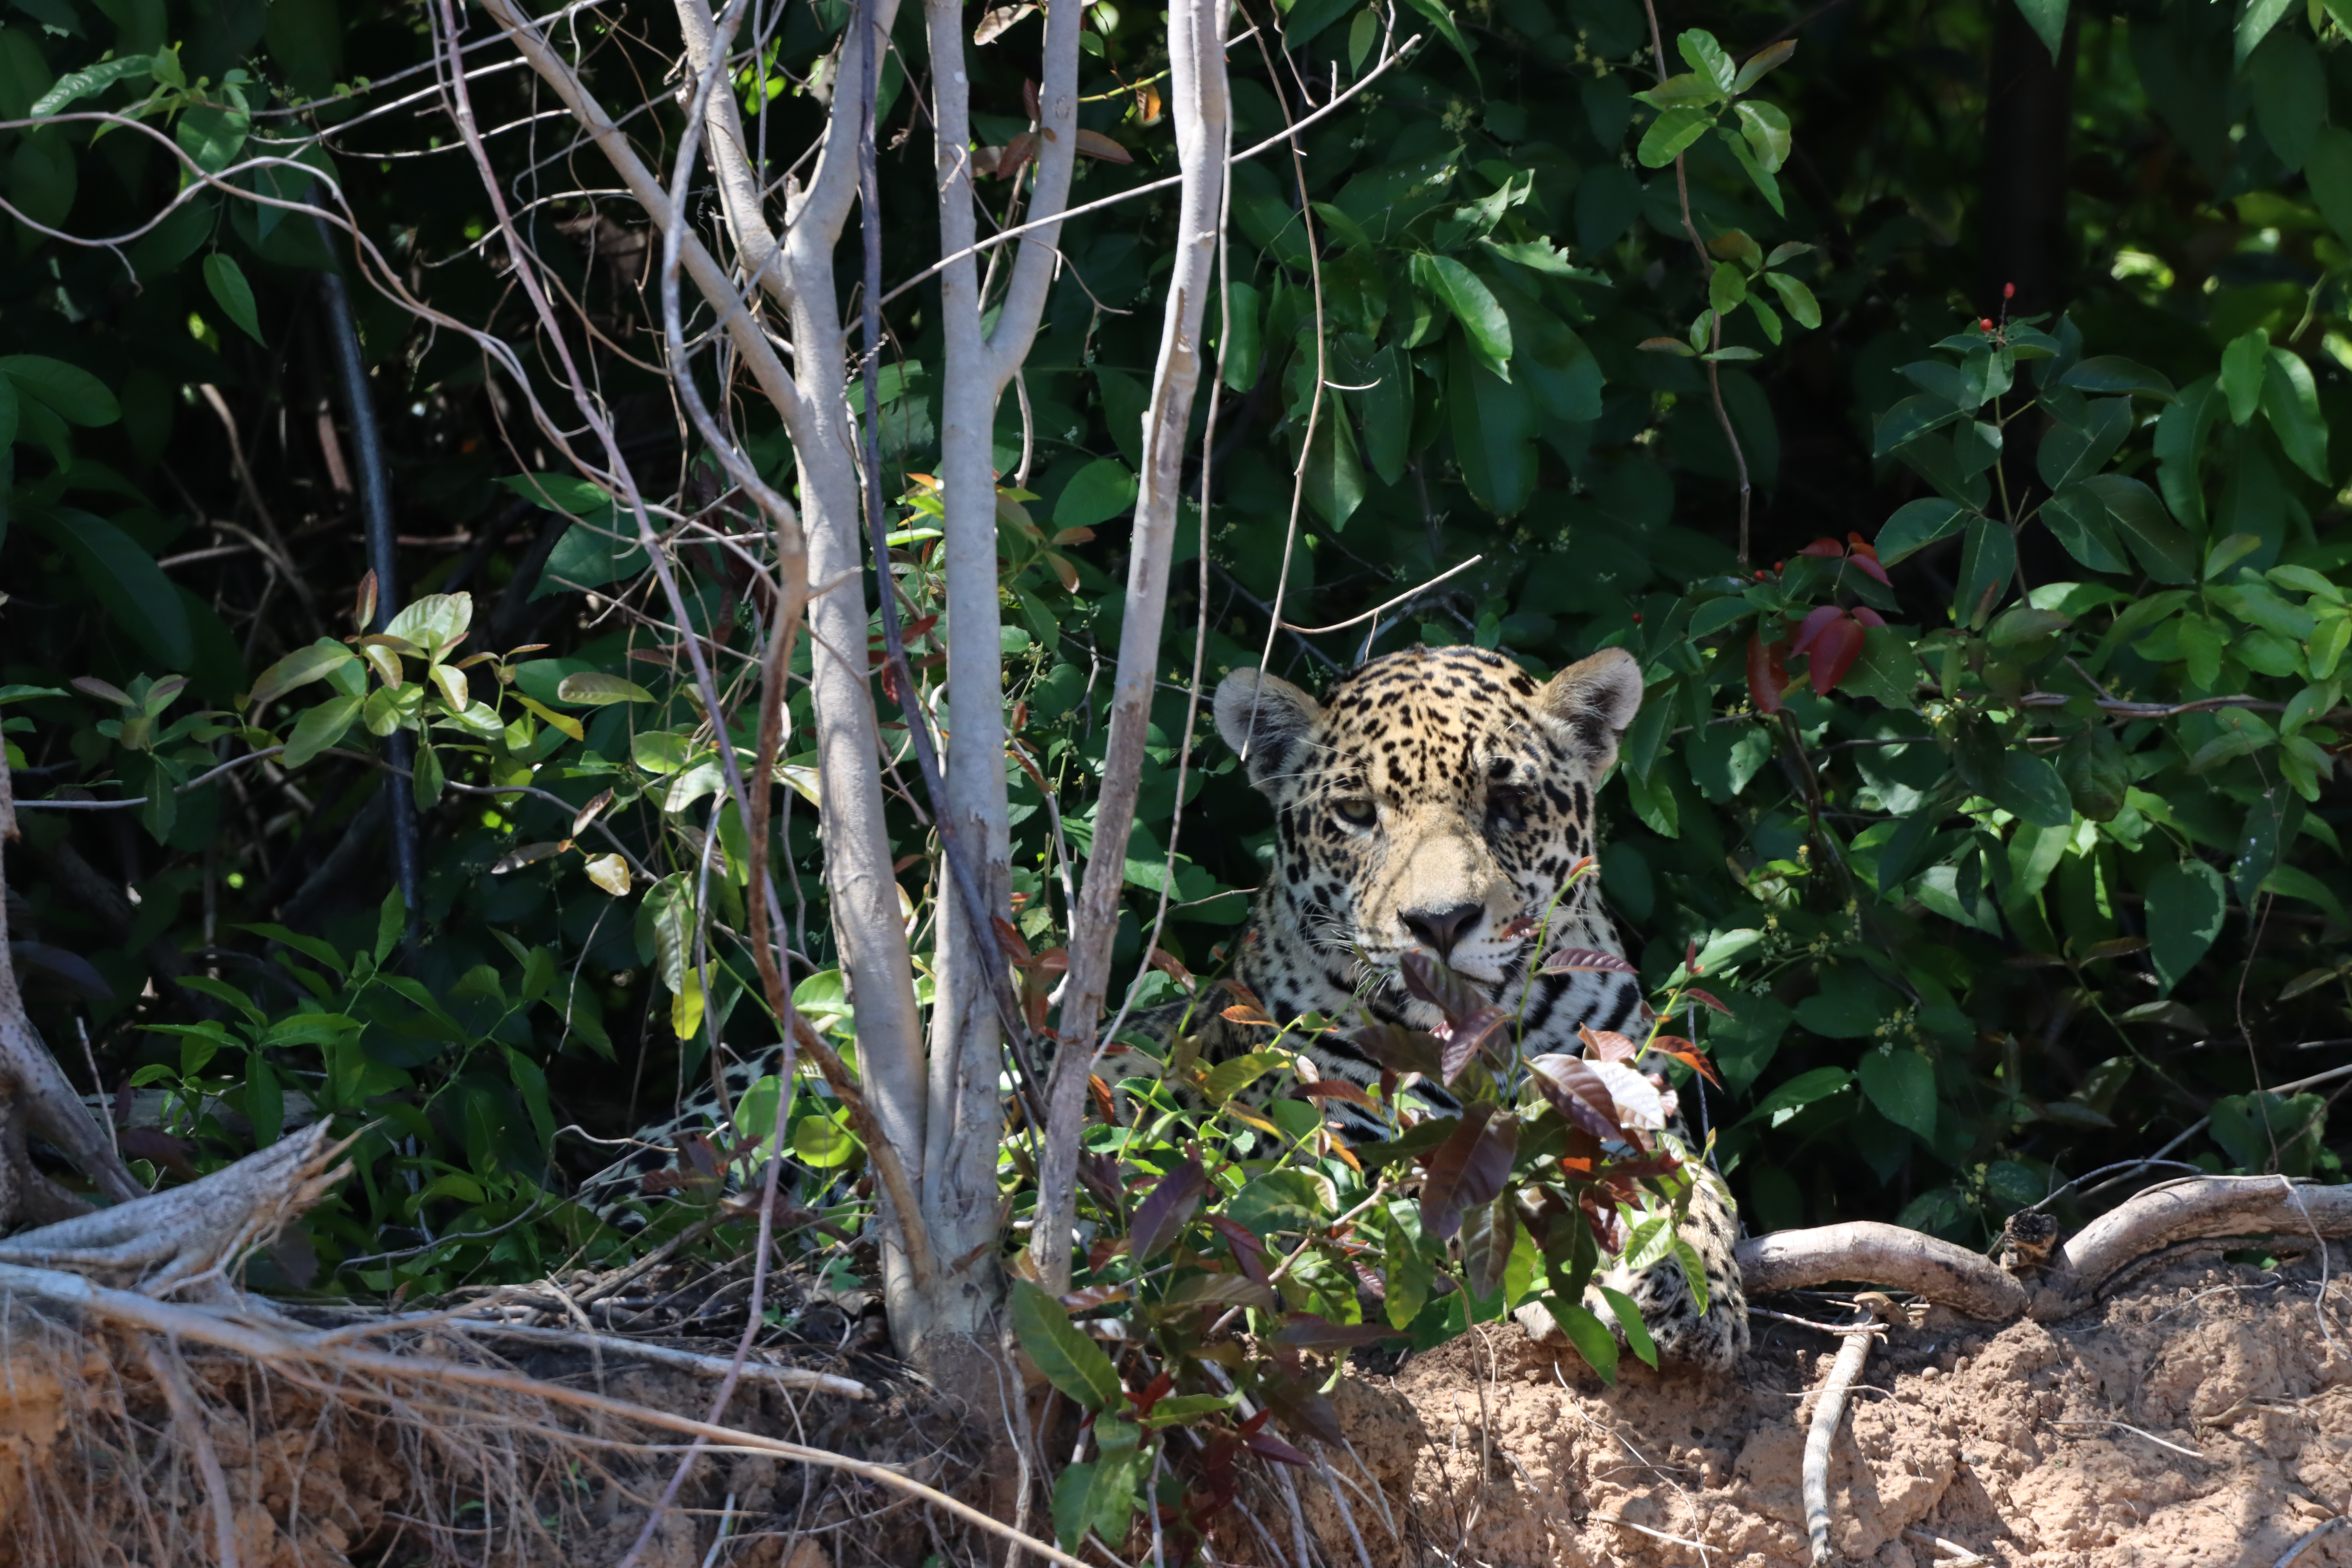
Jaguar: Lua